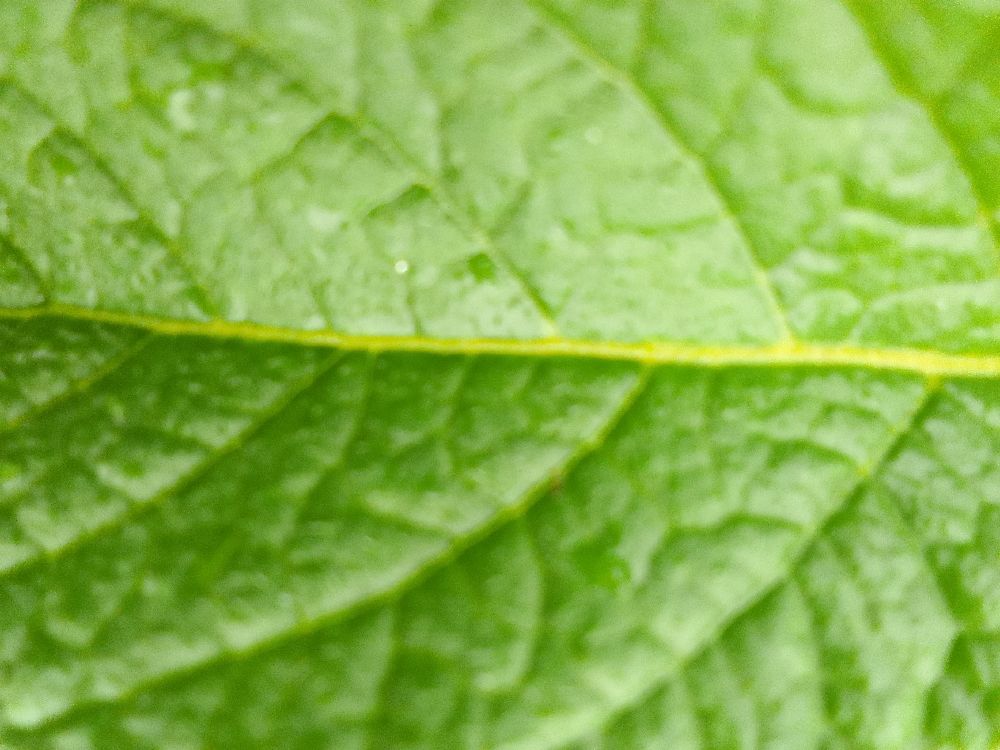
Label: Healthy